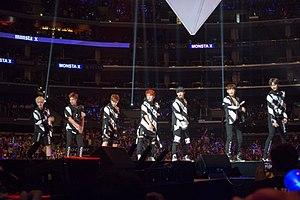
Monsta X est un boys band de K-pop sud-coréen, originaire de Séoul. Il est formé par l'agence Starship Entertainment, lors de l'émission musicale NO.MERCY, et en activité depuis le 14 mai 2015. Le groupe est composé à l'origine de sept membres : Shownu, Minhyuk, Kihyun, Hyungwon, Joohoney, Wonho et I.M. En 2019, Wonho annonce quitter le groupe.